Denmark–Lithuania relations

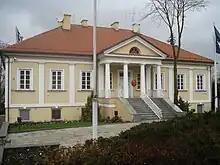
The Danish embassy in Vilnius at T. Kosciuškos street 36 since 29 October 1991.

Prior to the establishment of diplomatic relations, Lithuanian Prime Minister Kazimira Prunskienė had visited Denmark in April 1990 prompting protest from Soviet authorities. However, the Danes responded by stating that the recognition from 1921 was still valid.